Danny Murphy (footballer, born 1982)

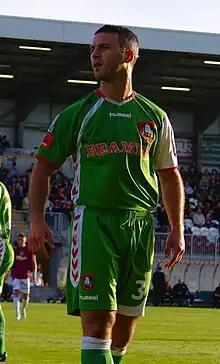
Playing for Cork City in 2009

Daniel Thomas Murphy (born 4 December 1982) is an English-born Irish football coach and former left back. Currently the manager of Women's National League club Cork City WFC, Murphy has previously played for Queens Park Rangers, Swindon Town, Margate, Cork City, Motherwell, Shamrock Rovers and Leatherhead, as well as Dunfermline Athletic on loan during his time at these clubs.